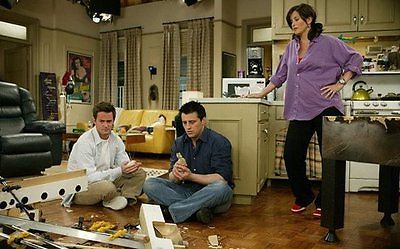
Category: sofa